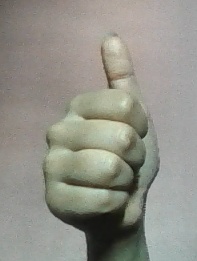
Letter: aleff